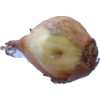
Label: onion